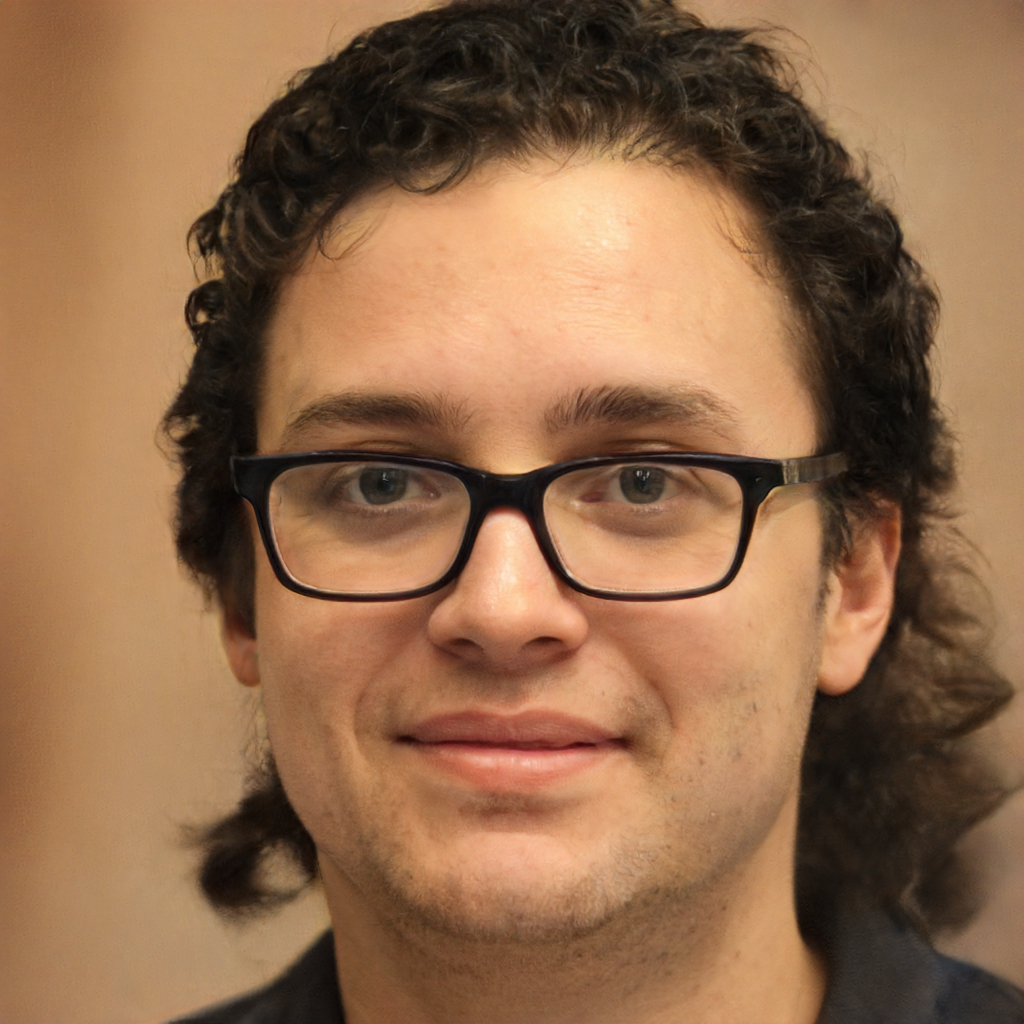
Gender: Male